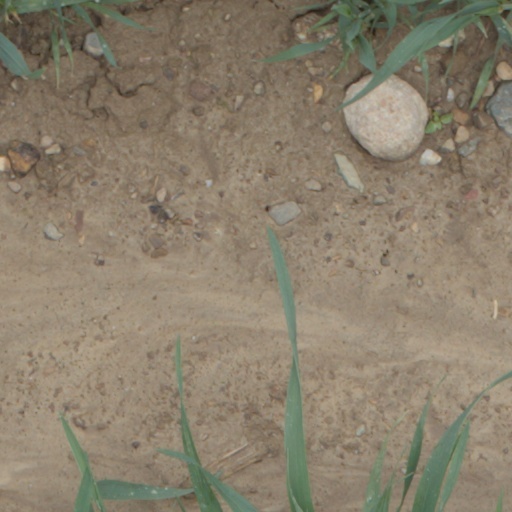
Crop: wheat